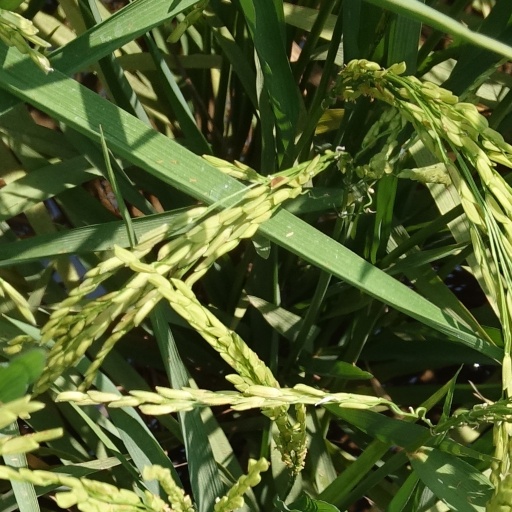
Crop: rice